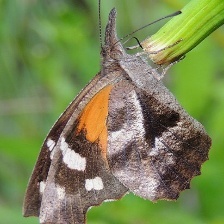
Species: AMERICAN SNOOT